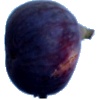
Label: Fig 1